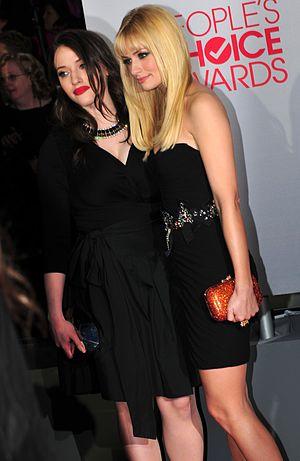
2 Broke Girls, ou 2 filles fauchées au Québec et en Suisse, est une série télévisée américaine en 138 épisodes de 22 minutes créée par Michael Patrick King et Whitney Cummings, et diffusée entre le 19 septembre 2011 et le 17 avril 2017 sur le réseau CBS et en simultané sur Citytv au Canada.